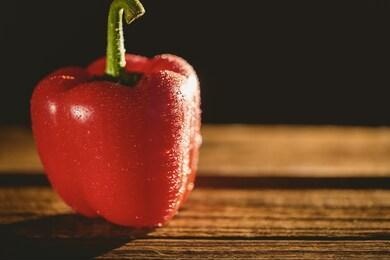
Label: capsicum